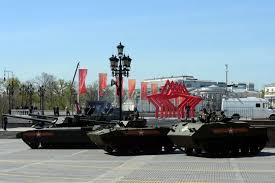
Label: BMP-T15